Dagmar Wöhrl

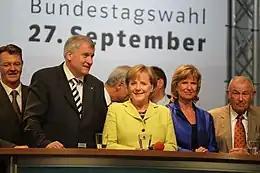
Wöhrl (right) with members of her party at the Germany federal election

In 1994, 1998, 2002, 2005, 2009 and 2013, Wöhrl was elected to the German Bundestag, representing Nuremberg North. In the first government of Chancellor Angela Merkel between 2005 and 2009, she served as Parliamentary State Secretary in the Federal Ministry of Economics and Technology under ministers Michael Glos (2005–2009) and Karl-Theodor zu Guttenberg (2009).